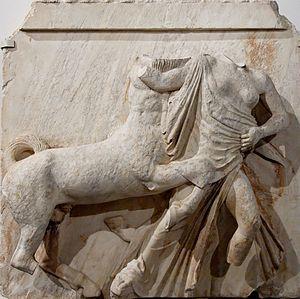
Centaure enlevant une femme lapithe. Dixième métope sud du Parthénon, marbre du Pentélique, c. 447–440 av. J.-C.
Le Parthénon — grec ancien : Ὁ Παρθενών / Parthenṓn, littéralement « la « salle » ou la « demeure » des vierges » —, est un temple grec, situé sur l'Acropole d'Athènes, dédié à la déesse Athéna, que les Athéniens considéraient comme la patronne de leur cité.
Louis-François-Sébastien Fauvel, né le 14 septembre 1753 à Clermont-en-Beauvaisis et mort le 12 mars 1838 à Smyrne, est un peintre, diplomate et archéologue français qui fut longtemps en poste à Athènes.
Les métopes du Parthénon sont un ensemble de quatre-vingt-douze plaques sculptées carrées en marbre du Pentélique originellement situées au-dessus des colonnes du péristyle du Parthénon, sur l'Acropole d'Athènes. Si elles ont été réalisées par plusieurs artistes, le maître d'œuvre fut certainement Phidias. Elles furent sculptées entre 447 ou 446 av. J.-C. et au plus tard 438 av. J.-C., avec 442 av. J.-C. comme date probable d'achèvement. Elles sont pour la plupart très endommagées. Le plus souvent, il n'y a que deux personnages par métope.